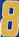
Number: 8